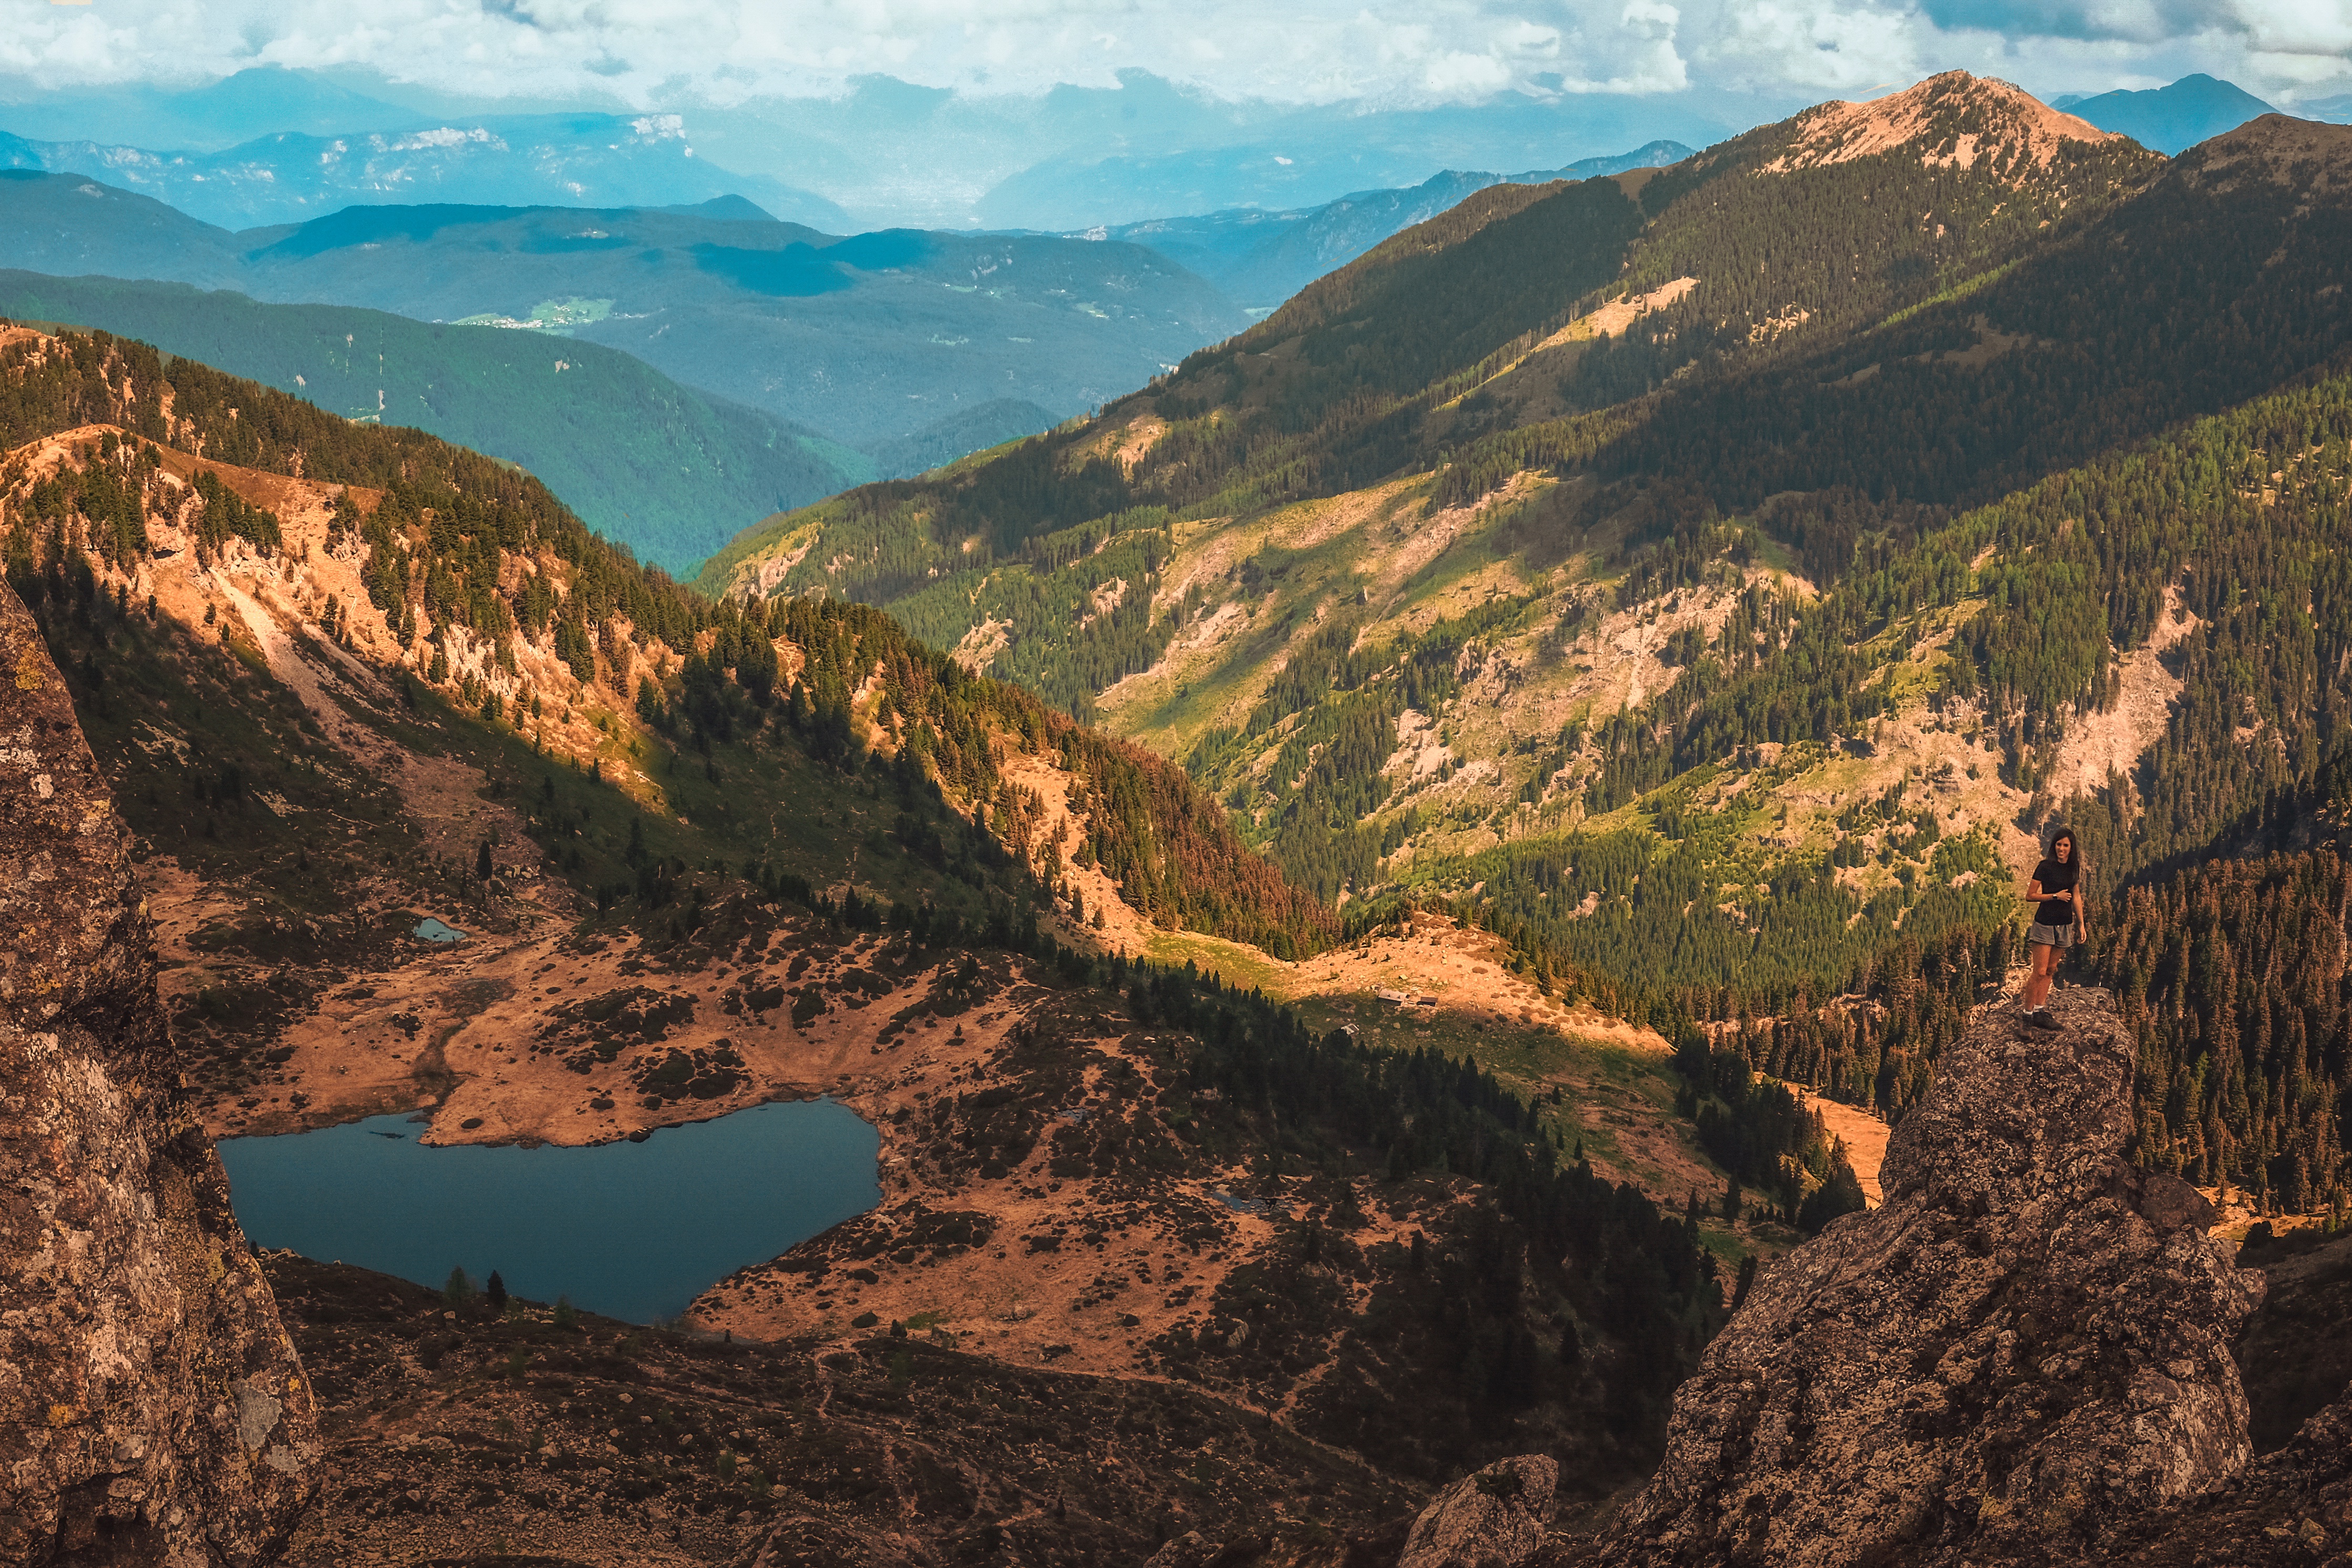
landscape, nature, wilderness, walking, mountain, hill, lake, valley, mountain range, ridge, summit, alps, plateau, fell, landform, mountain pass, geographical feature, mountainous landforms